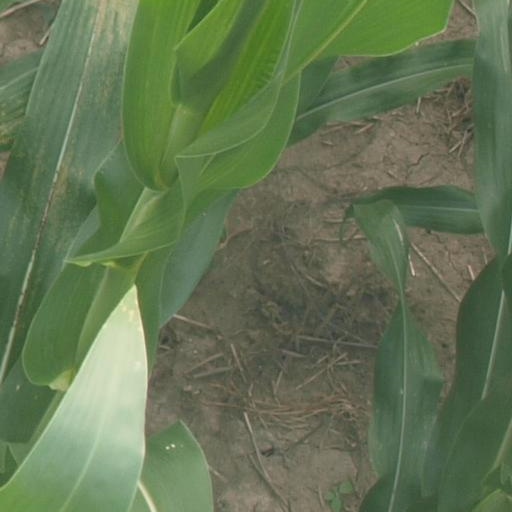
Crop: maize; corn